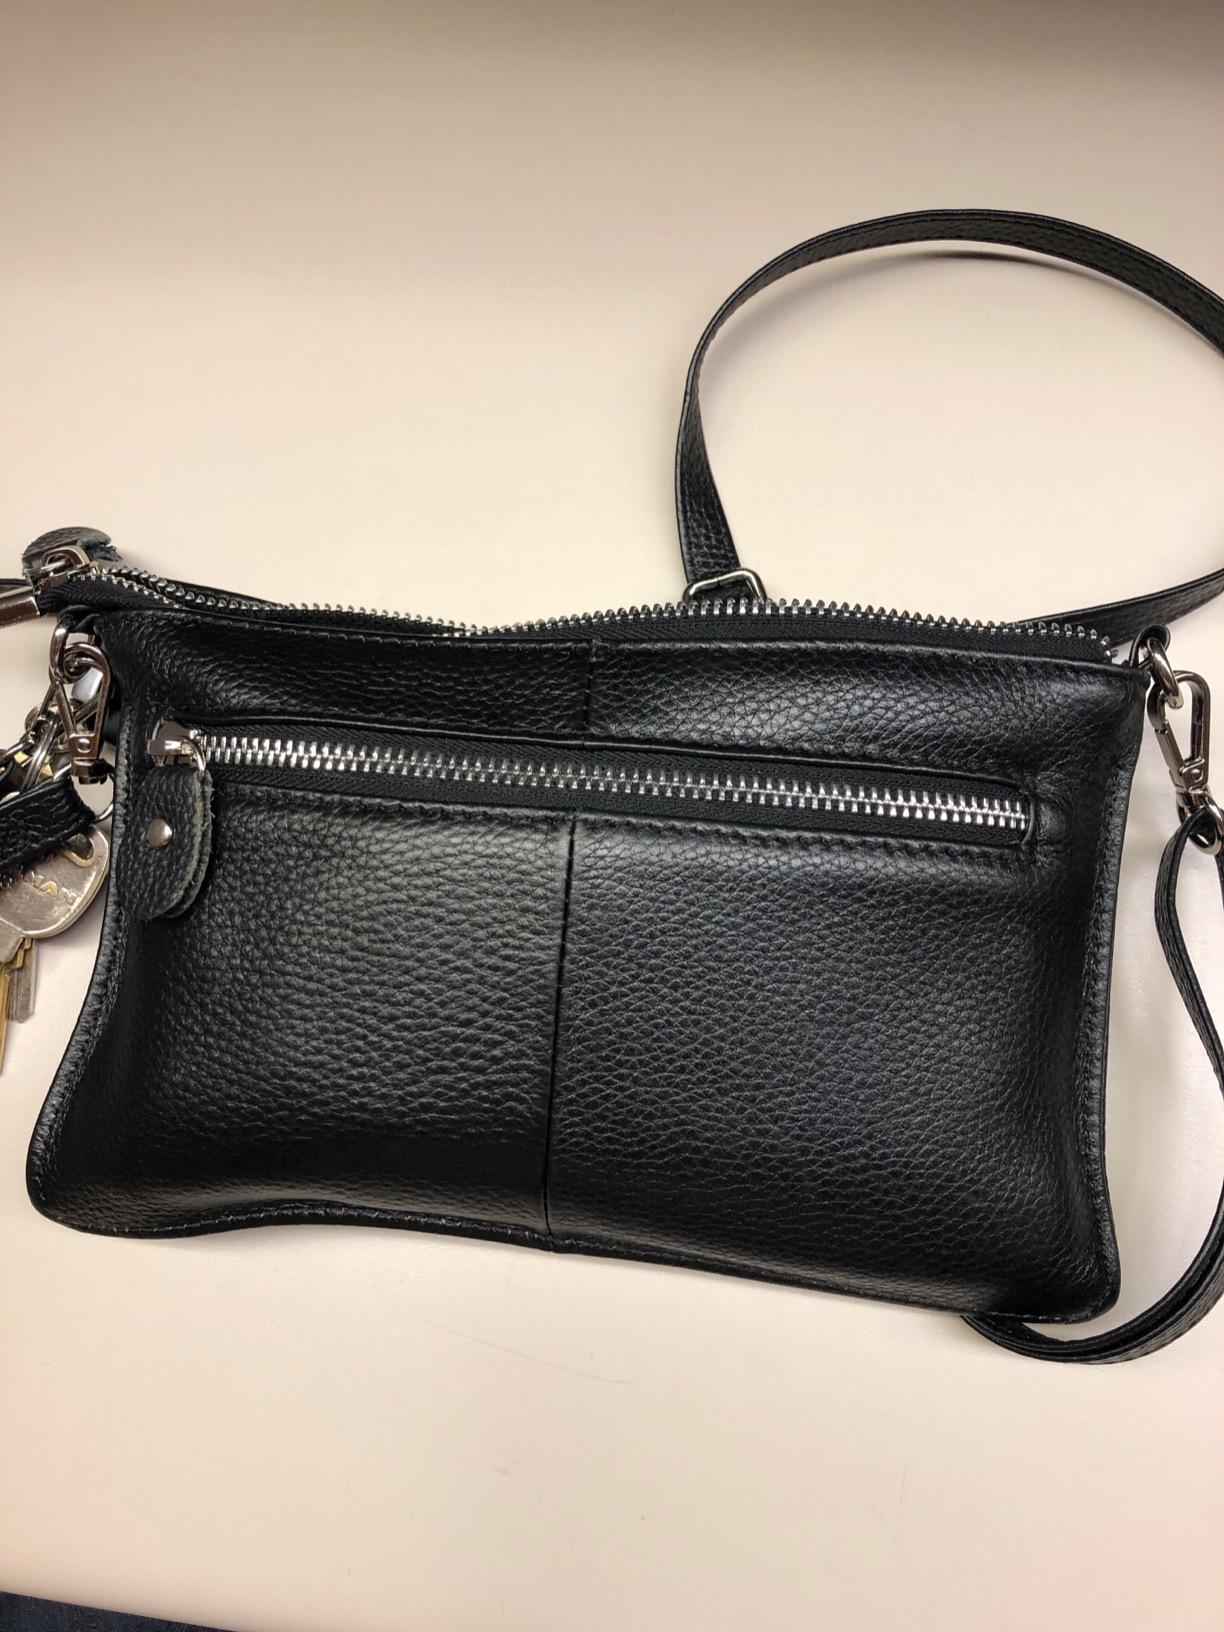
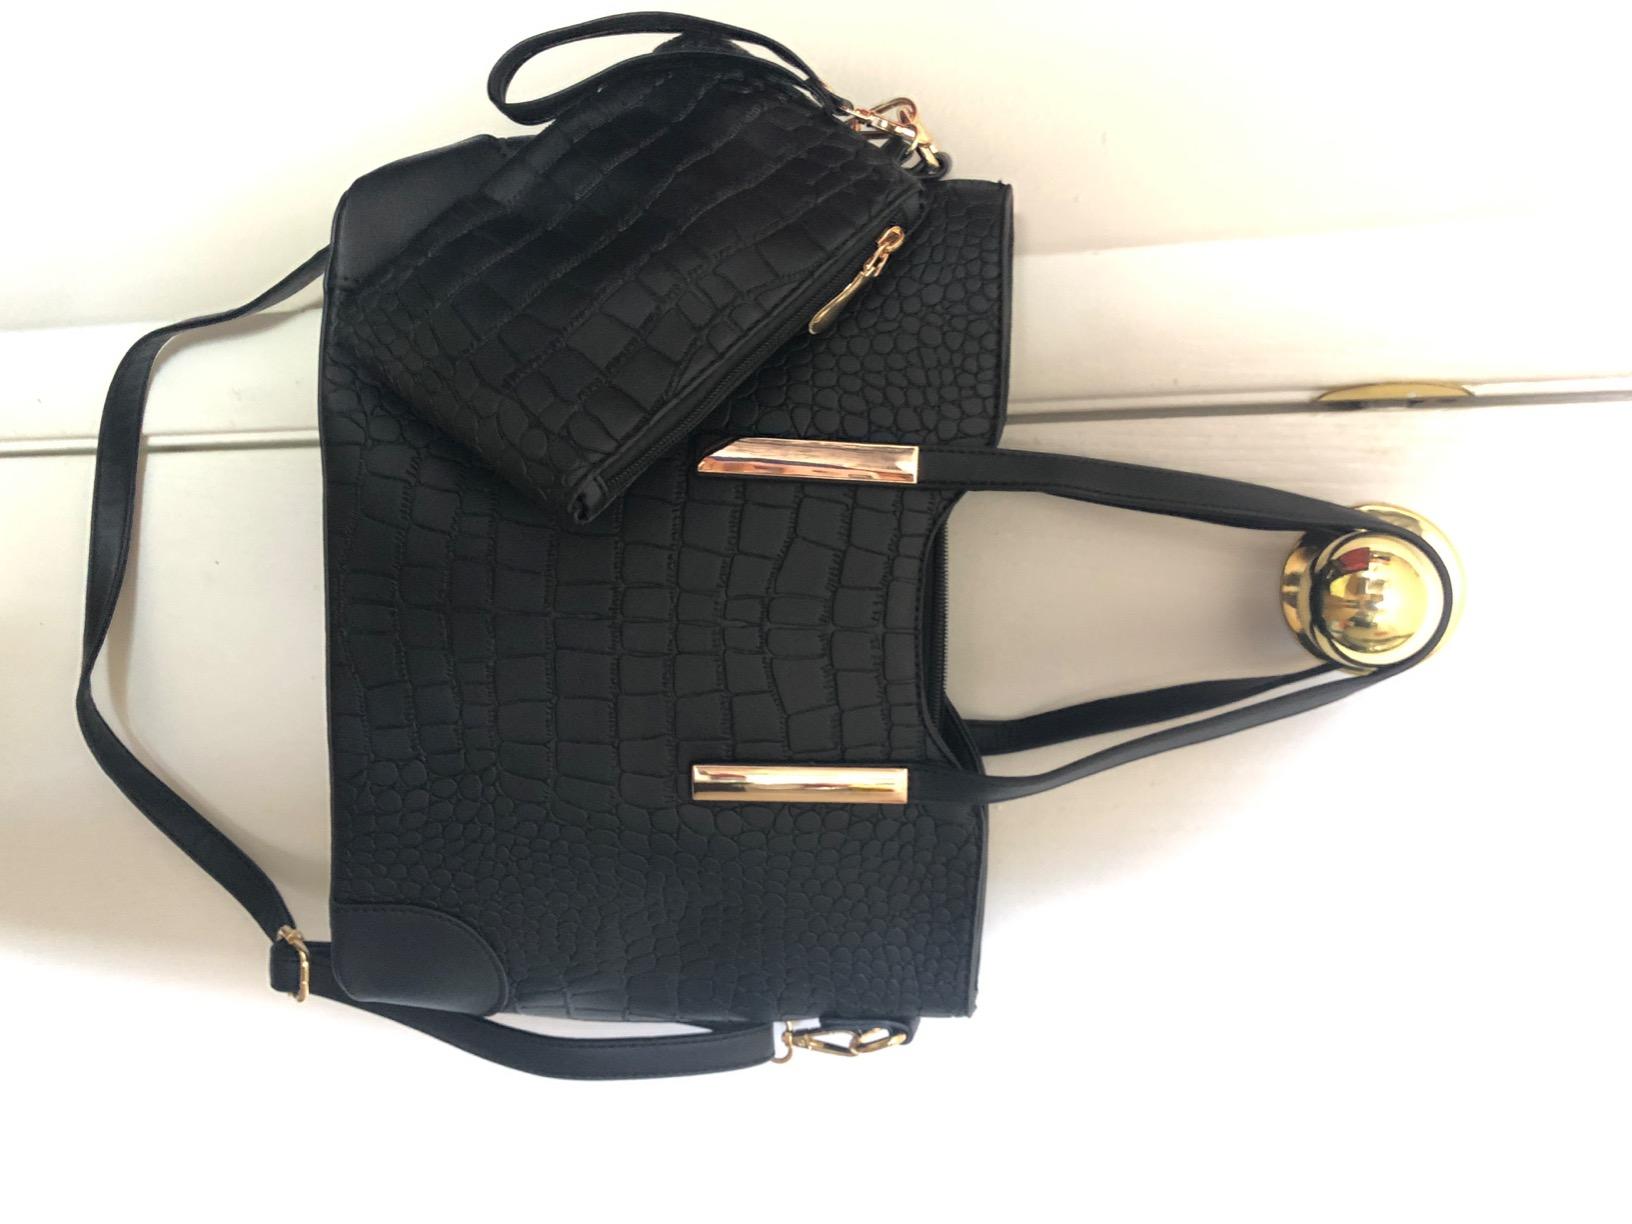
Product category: accessories_handbag
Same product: no